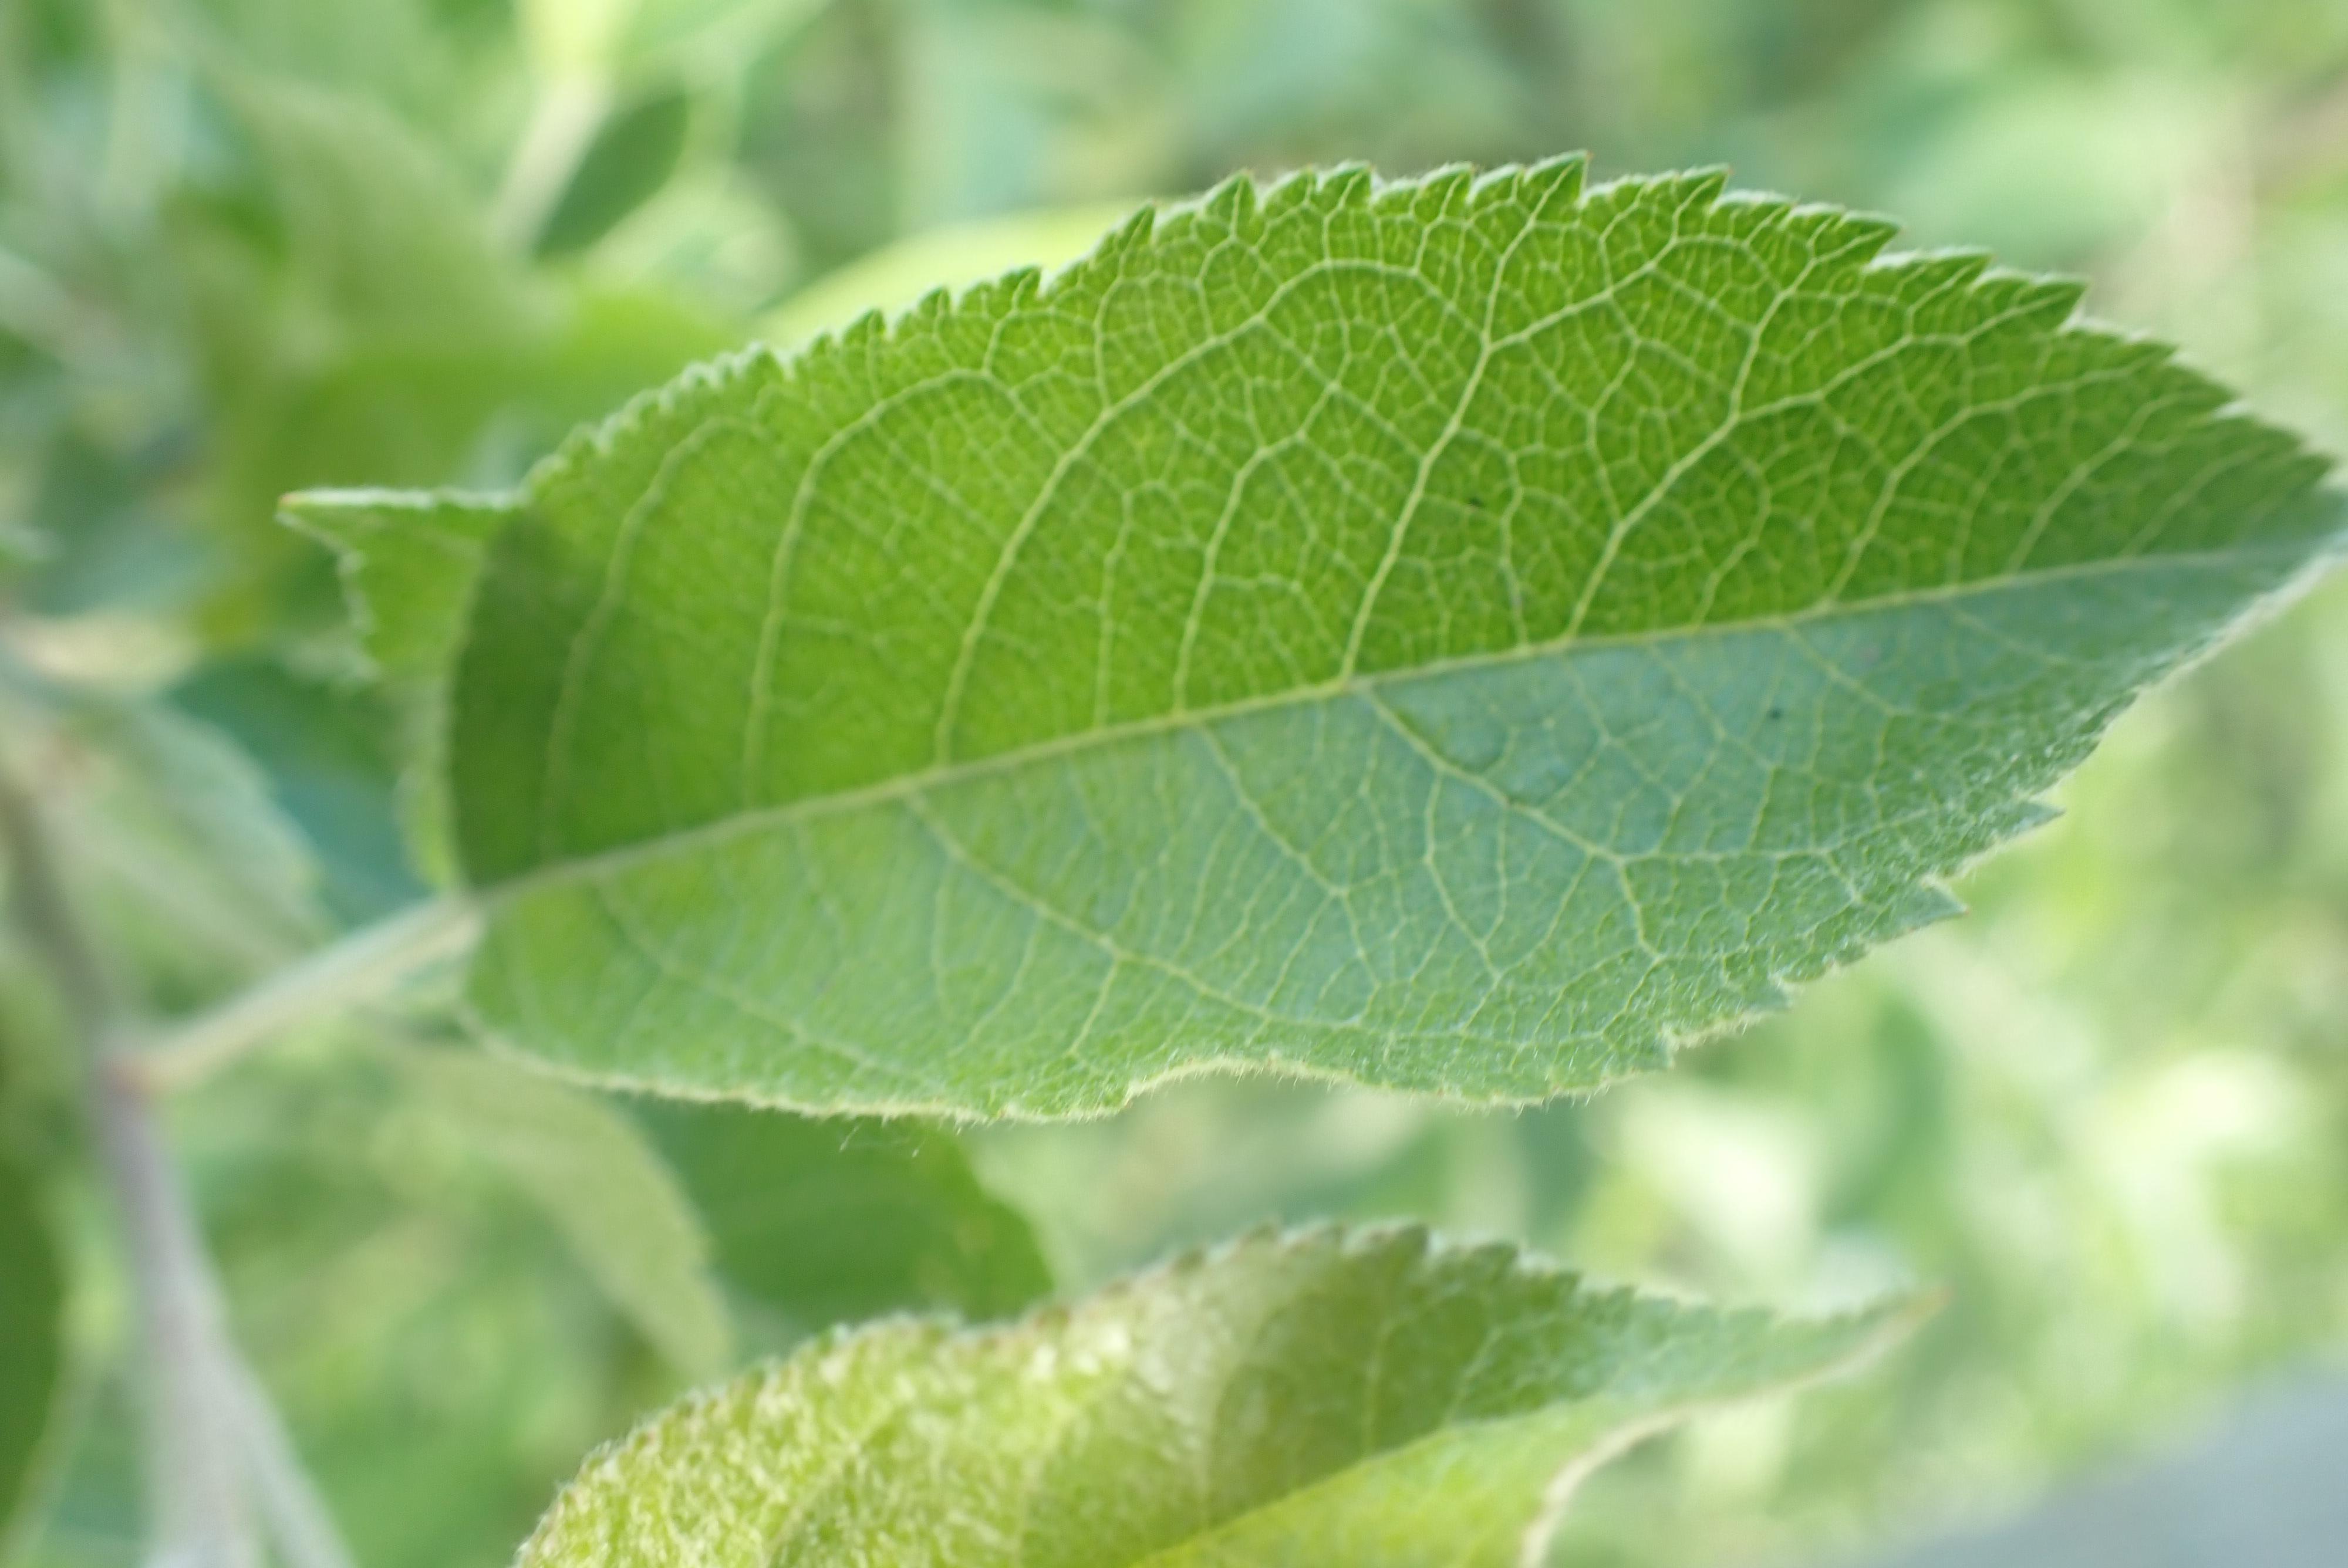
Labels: healthy